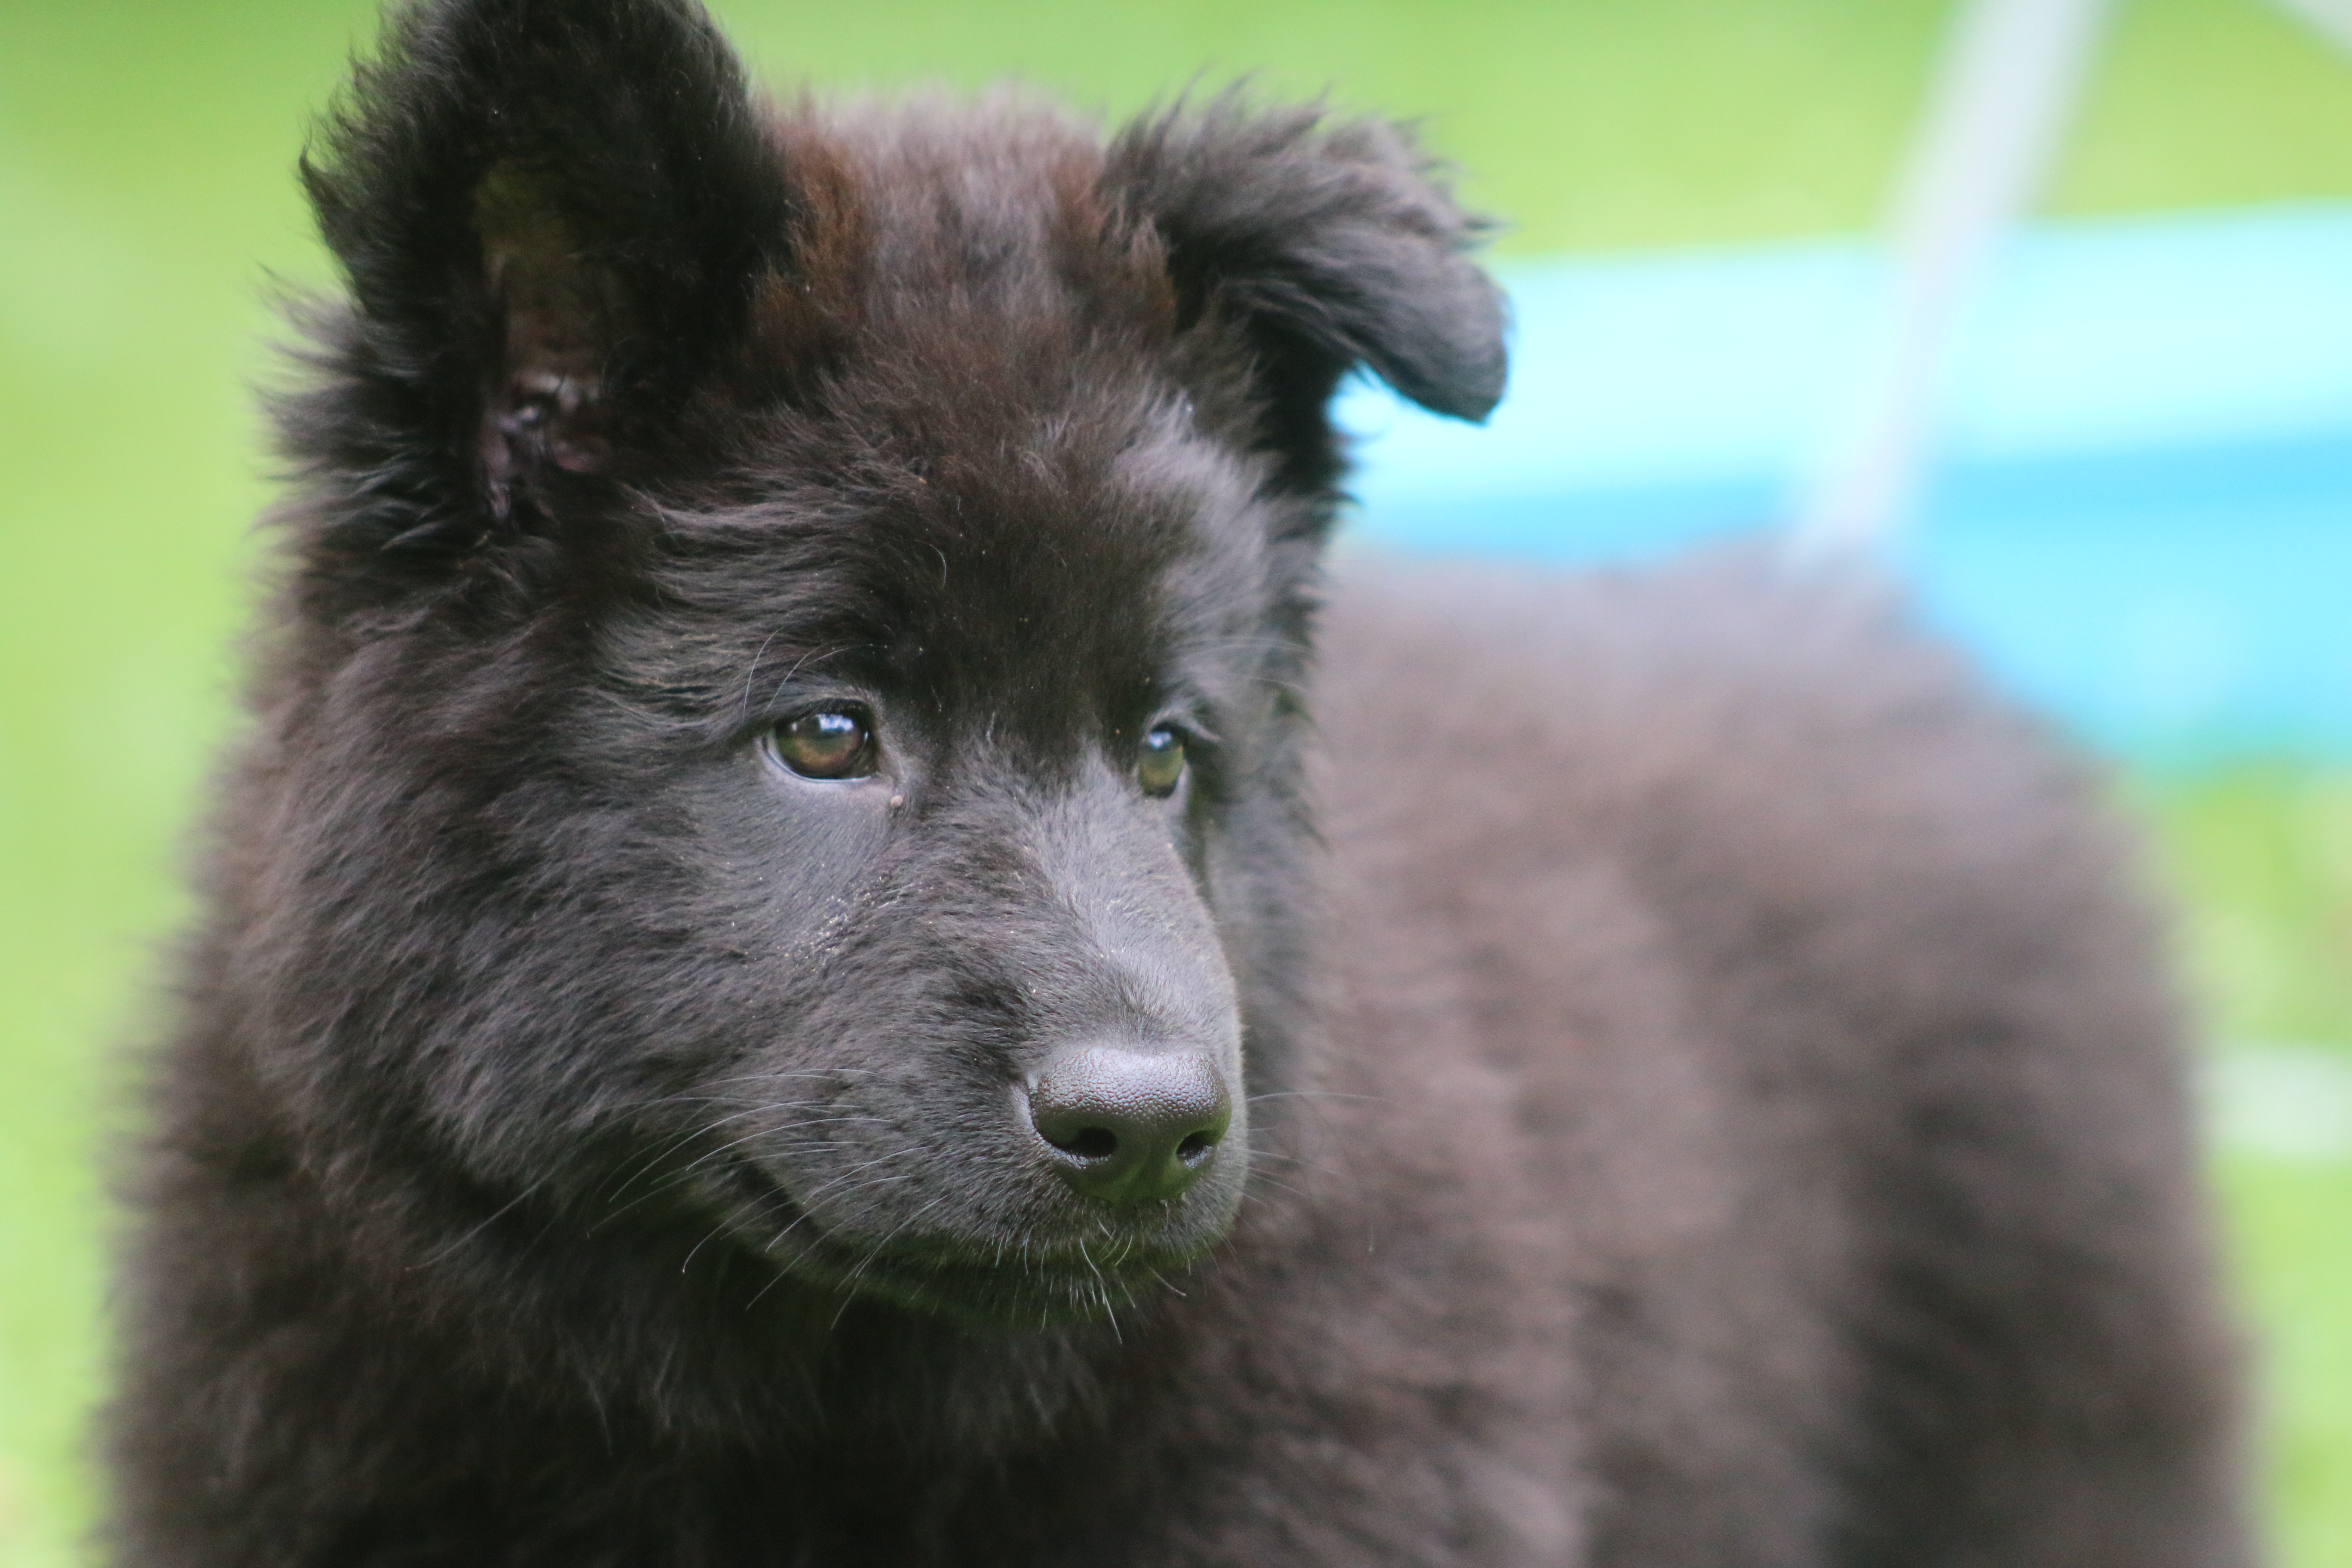
animals, dog, dog breed, dog like mammal, dog breed group, native american indian dog, snout, tervuren, shiloh shepherd dog, whiskers, rare breed dog, tamaskan dog, lapponian herder, groenendael, puppy, kunming wolfdog